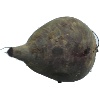
Label: beetroot